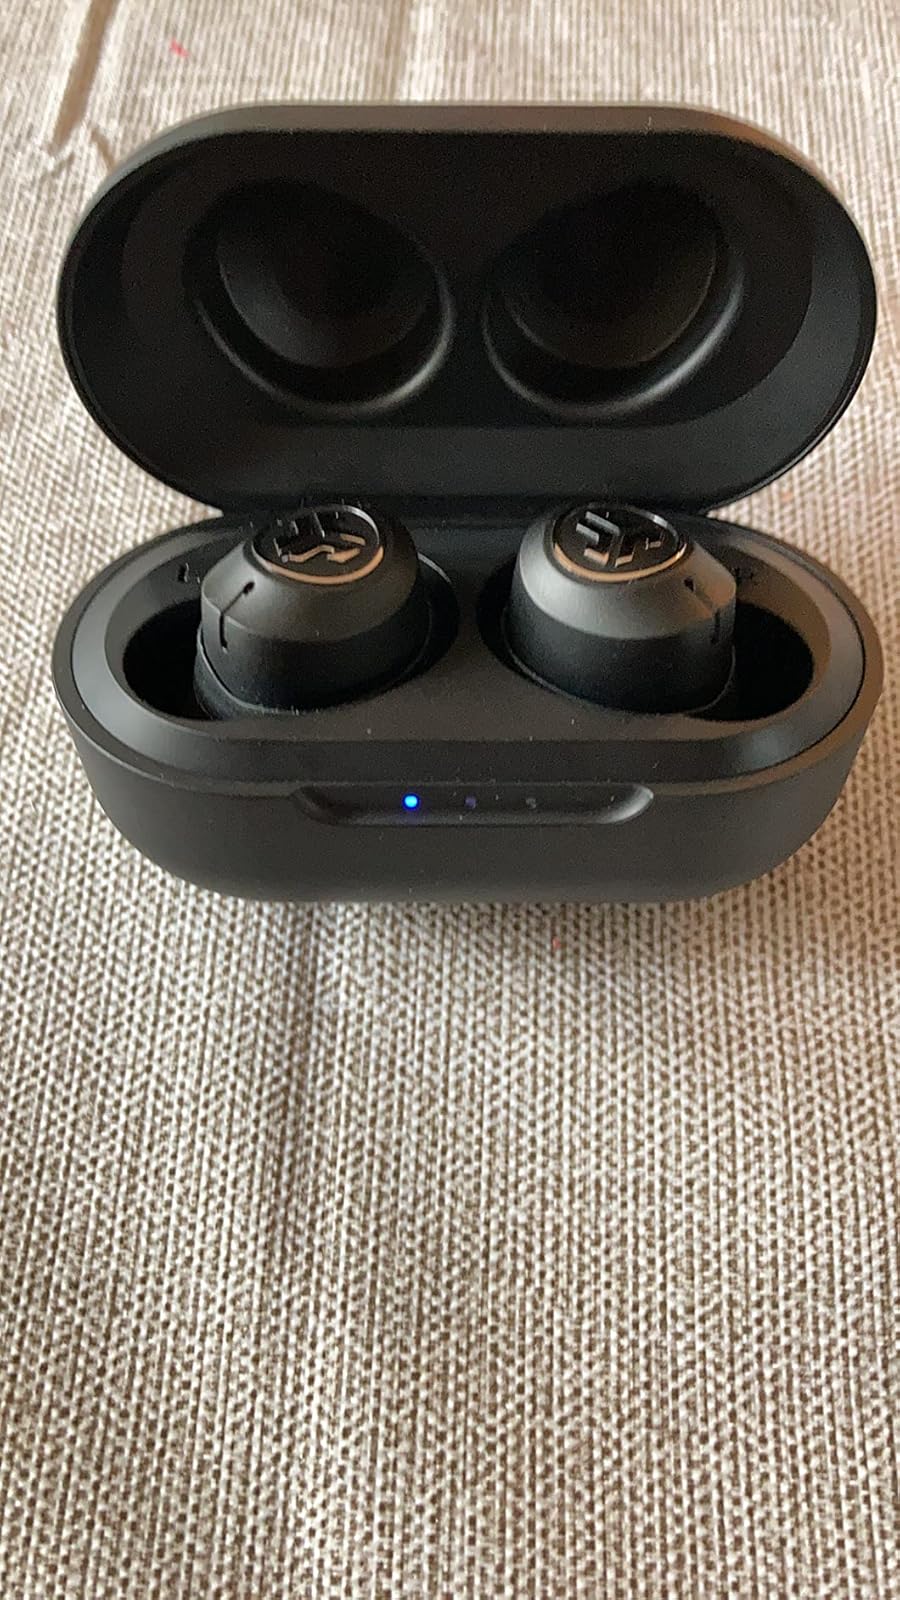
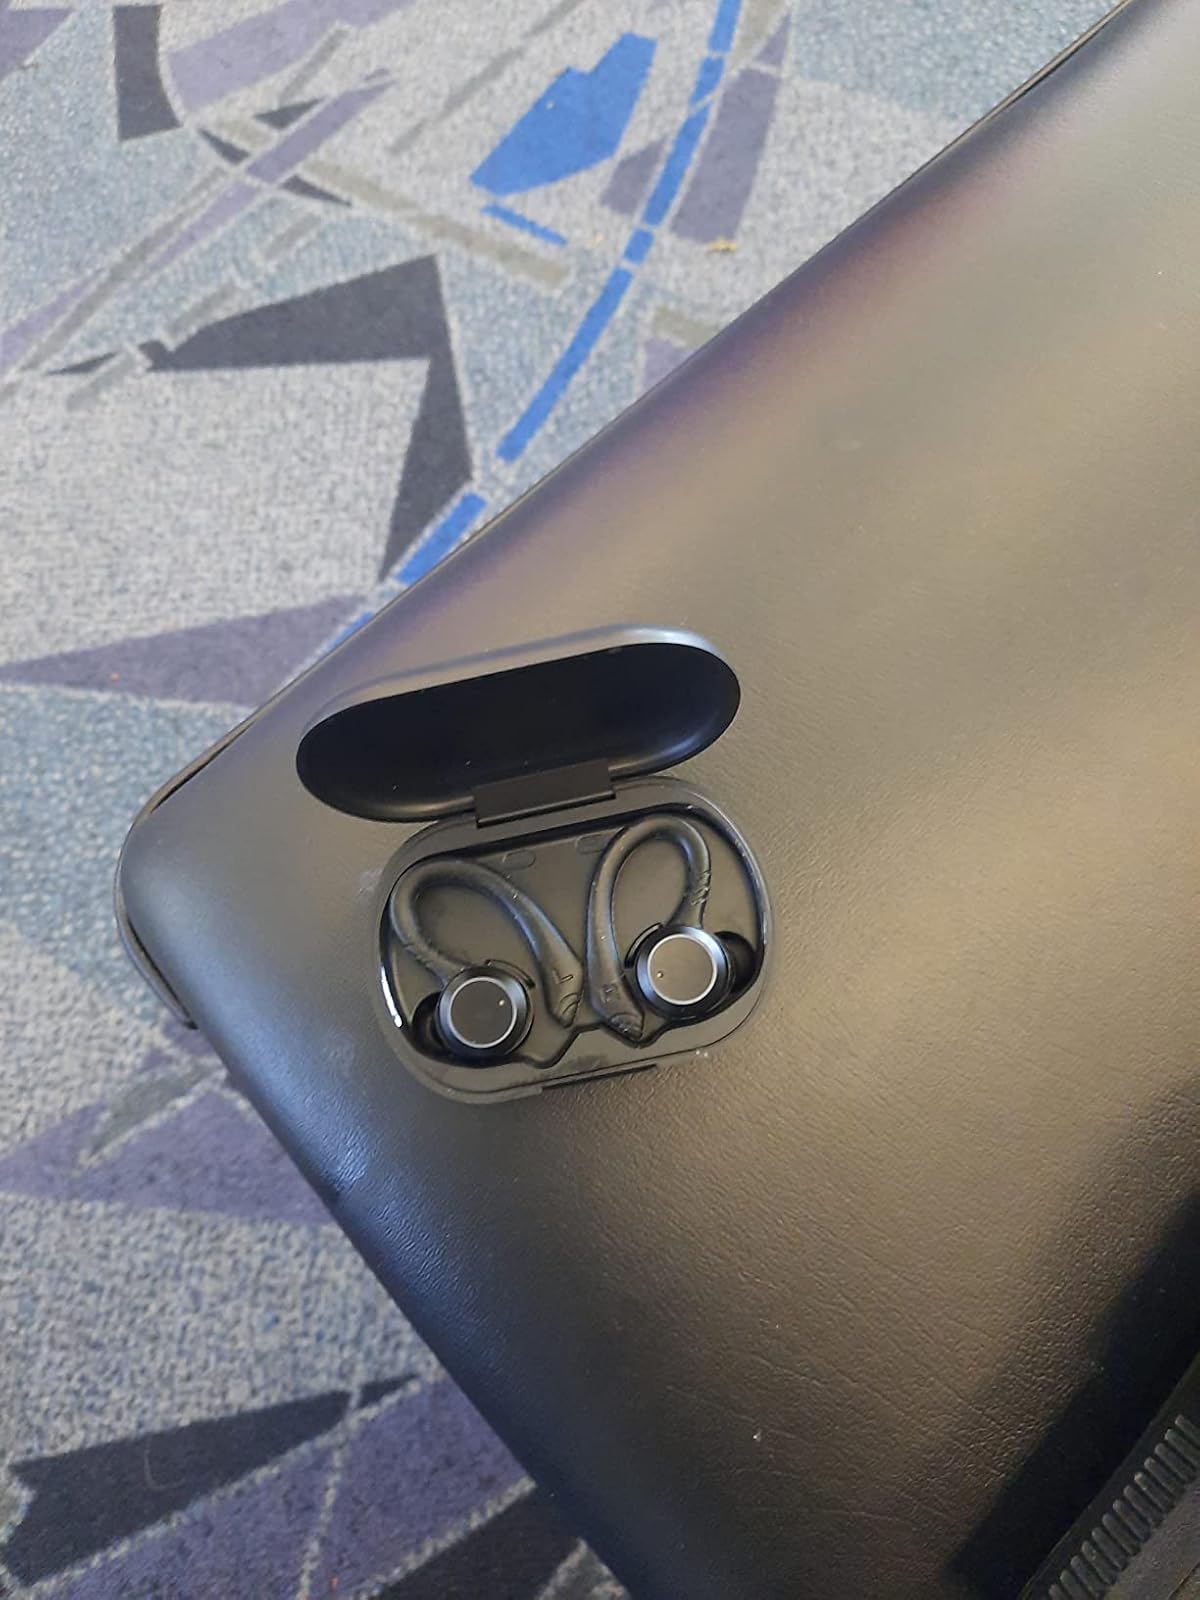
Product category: earbuds
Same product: no